Describe the emotion expressed in this image:  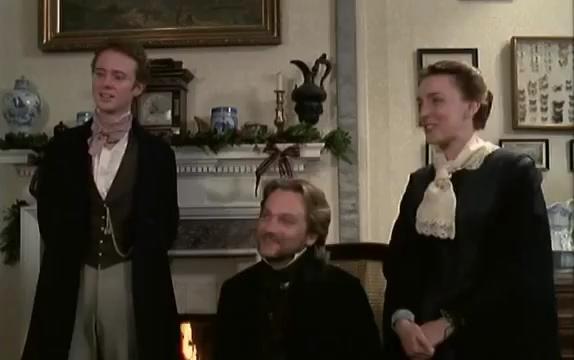
This person displays Fear, valence and arousal with high intensity.